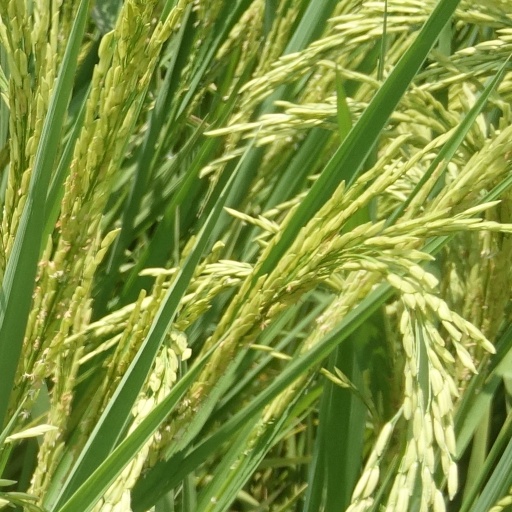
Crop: rice